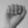
ASL letter: A